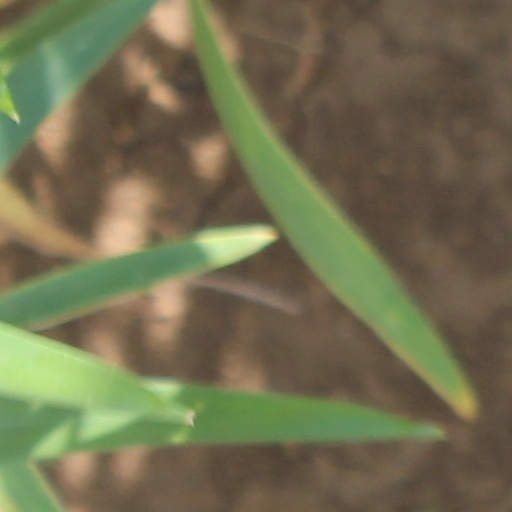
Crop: wheat